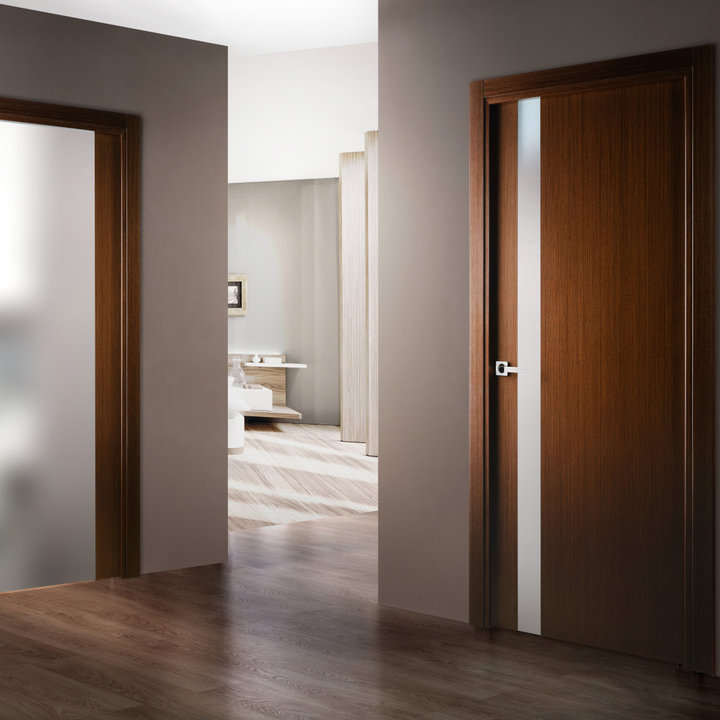
Style: Modern